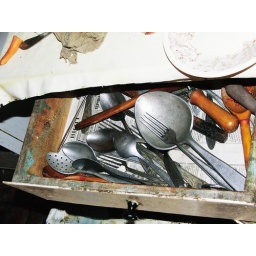
early morning inold kitchen in the old drawer